Eurobalise

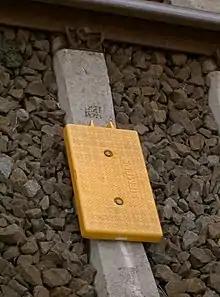
A Siemens Eurobalise in Germany

A Eurobalise is a specific type of a balise installed between the rails of a railway. Eurobalises are part of the European Train Control System (ETCS). The balises are pre-programmed and contain information that is read by train antennas. One of their many functions is to allow a train to determine its location.